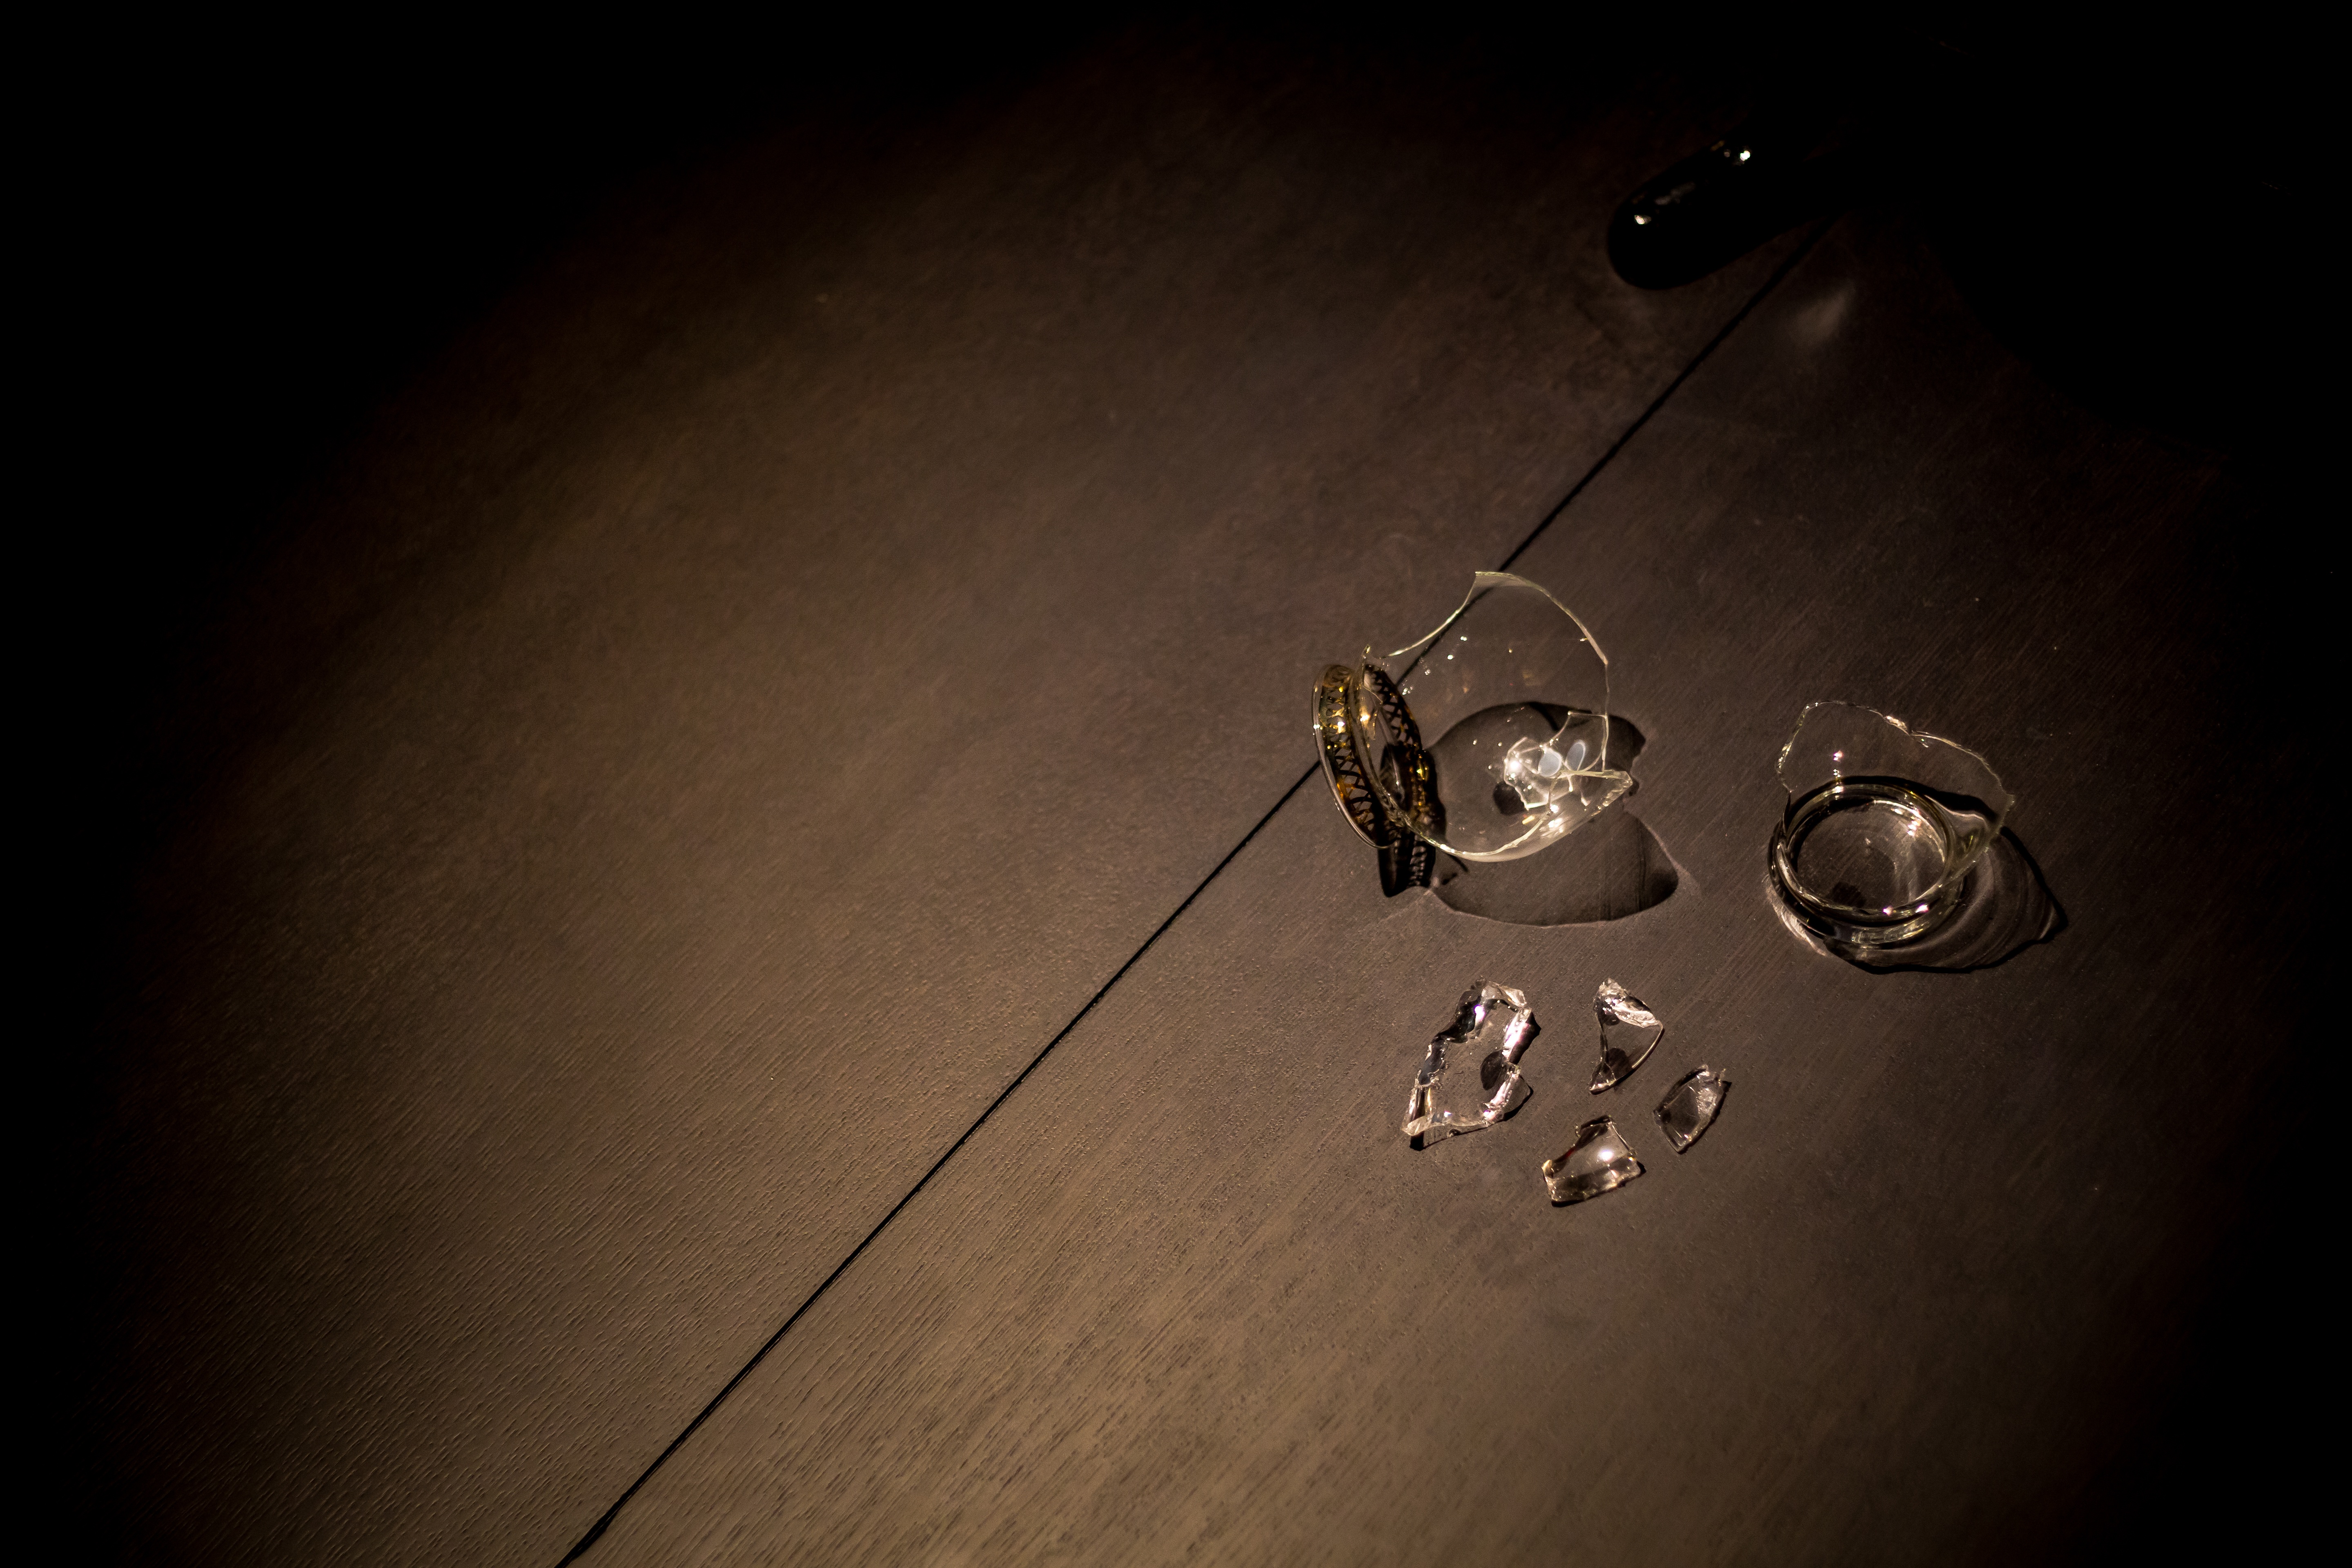
hand, light, photography, darkness, lighting, circle, close up, screenshot, macro photography, computer wallpaper